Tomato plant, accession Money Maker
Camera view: bottom (45 deg); turntable rotation: 180 degrees
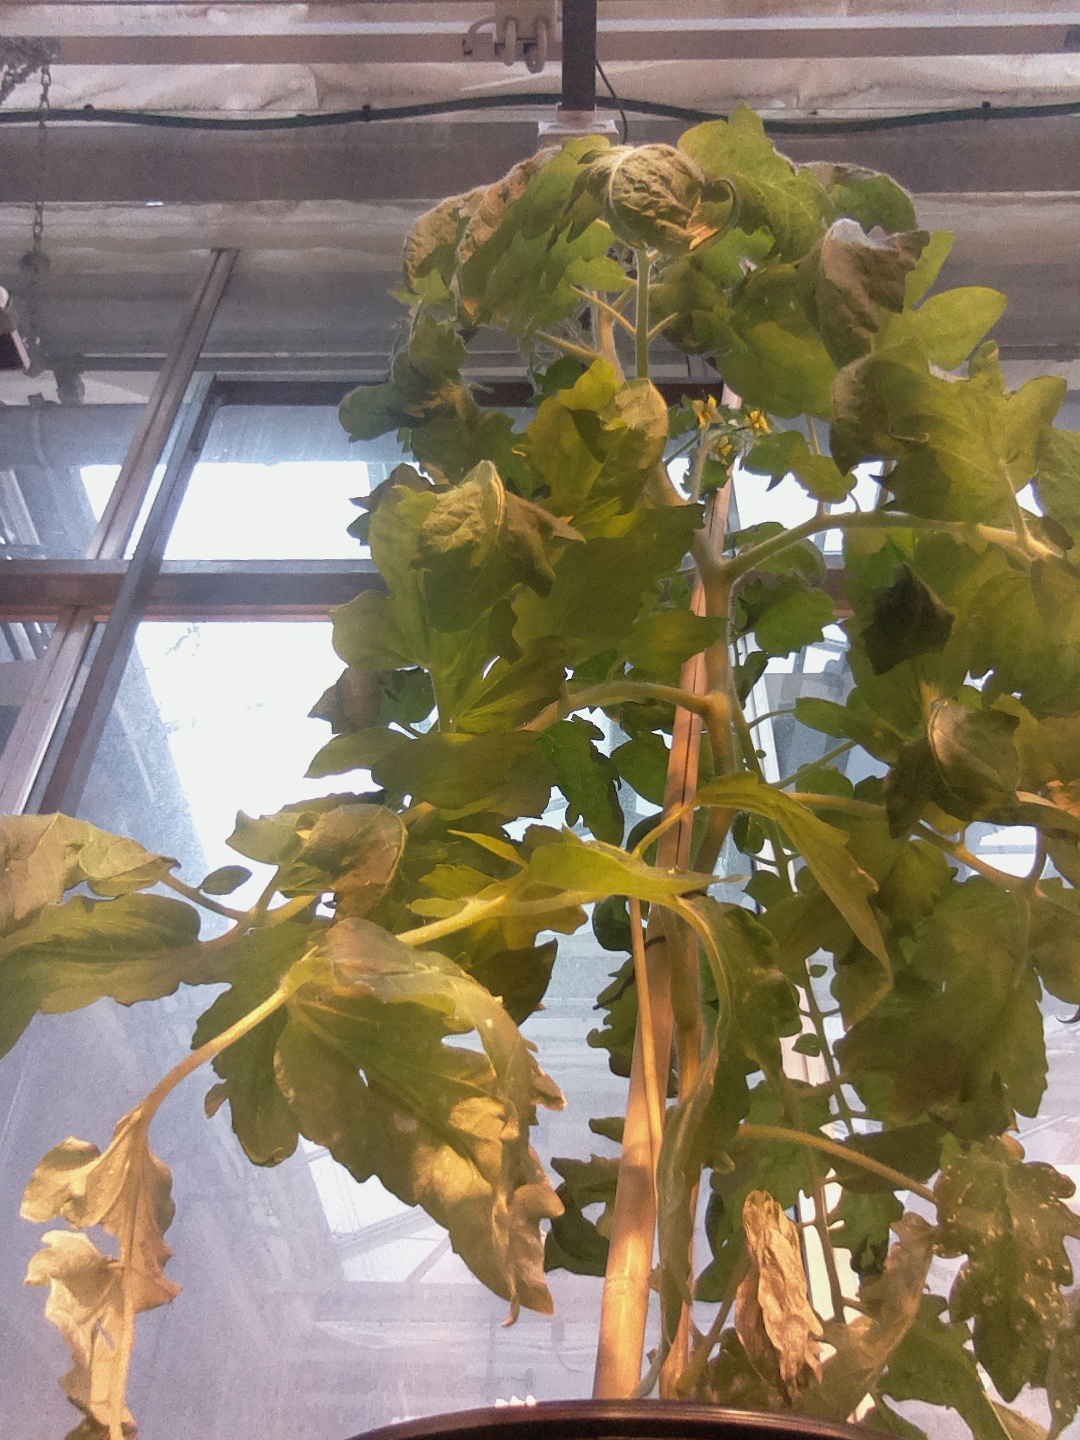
BBCH growth stage 65: Full flowering, 50%-60% of flowers open, first petals falling